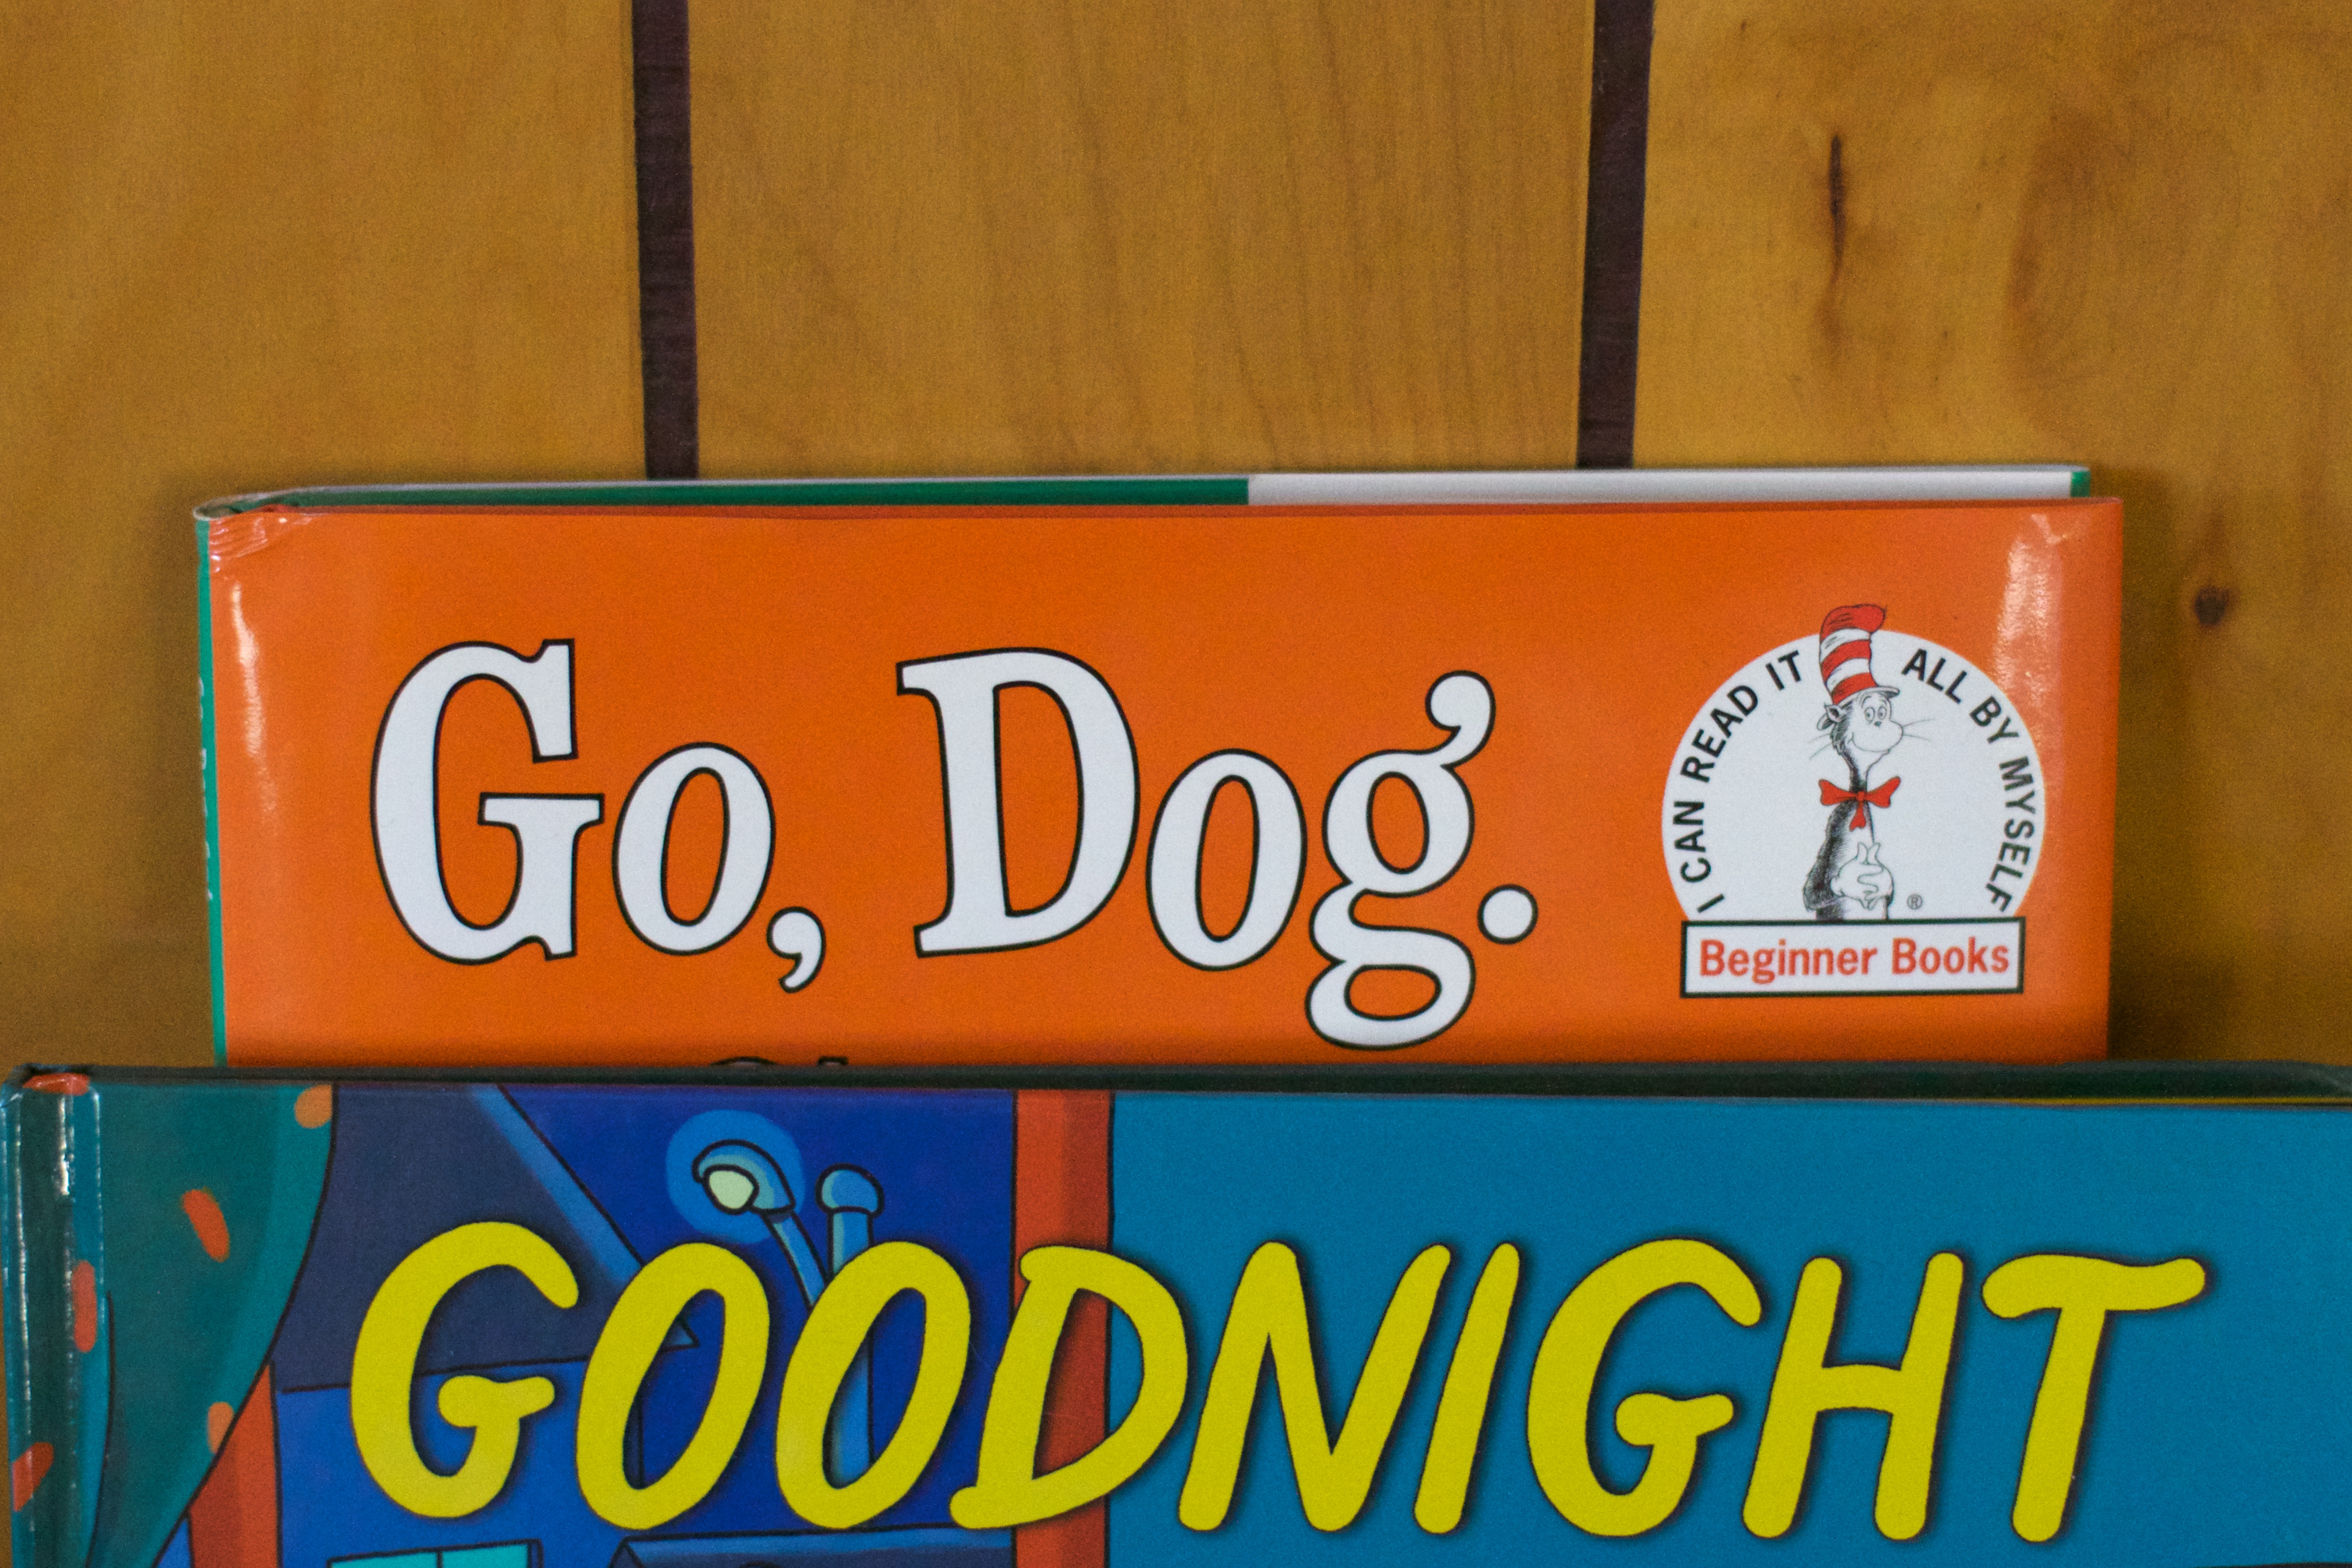
number, advertising, sign, banner, street sign, signage, font, automotive exterior, vehicle registration plate